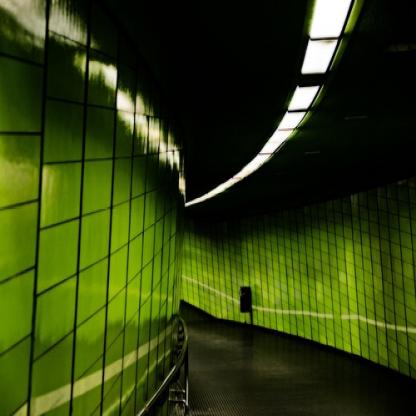
Scene: Indoor